Majnoon Island

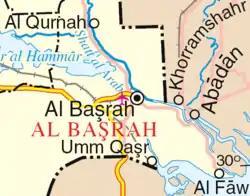

Majnoon Island is an island in southern Iraq near Al-Qurnah that is a center for oil production of the Majnoon Oilfield. The area was built out of sand dunes and mud to create pathways for oil pipelines. It was the site of several large battles in the Iran-Iraq war.